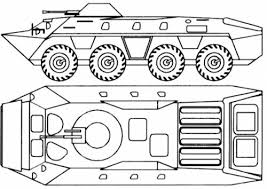
Label: BTR